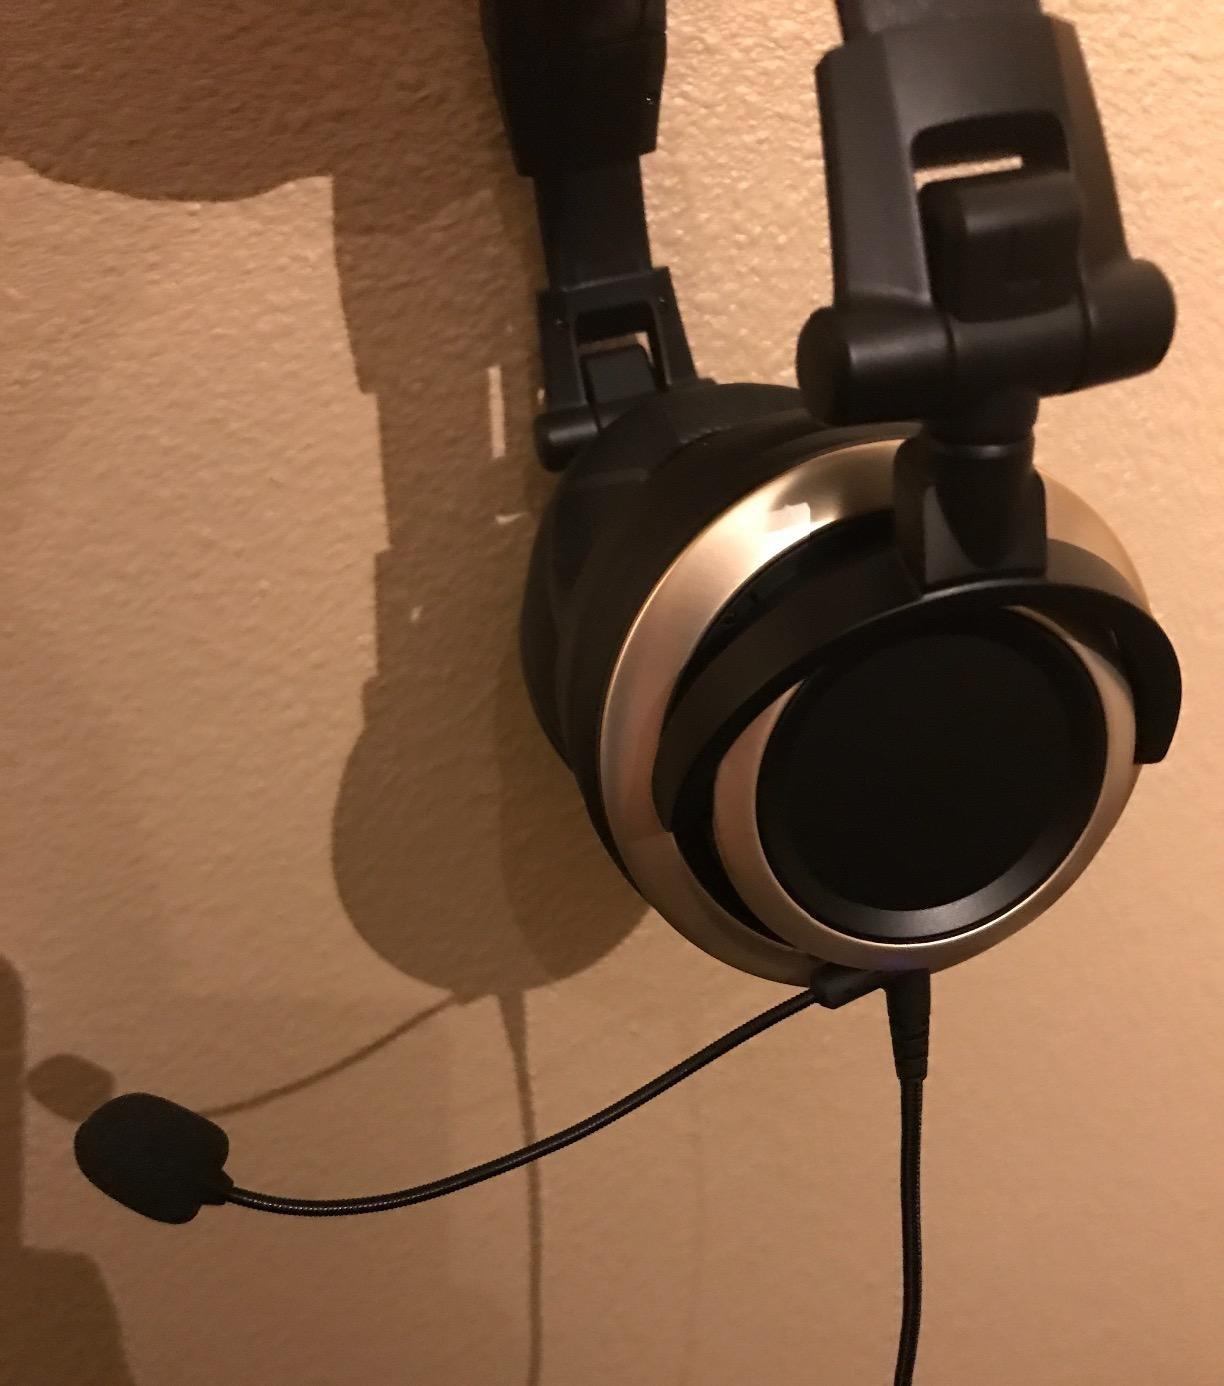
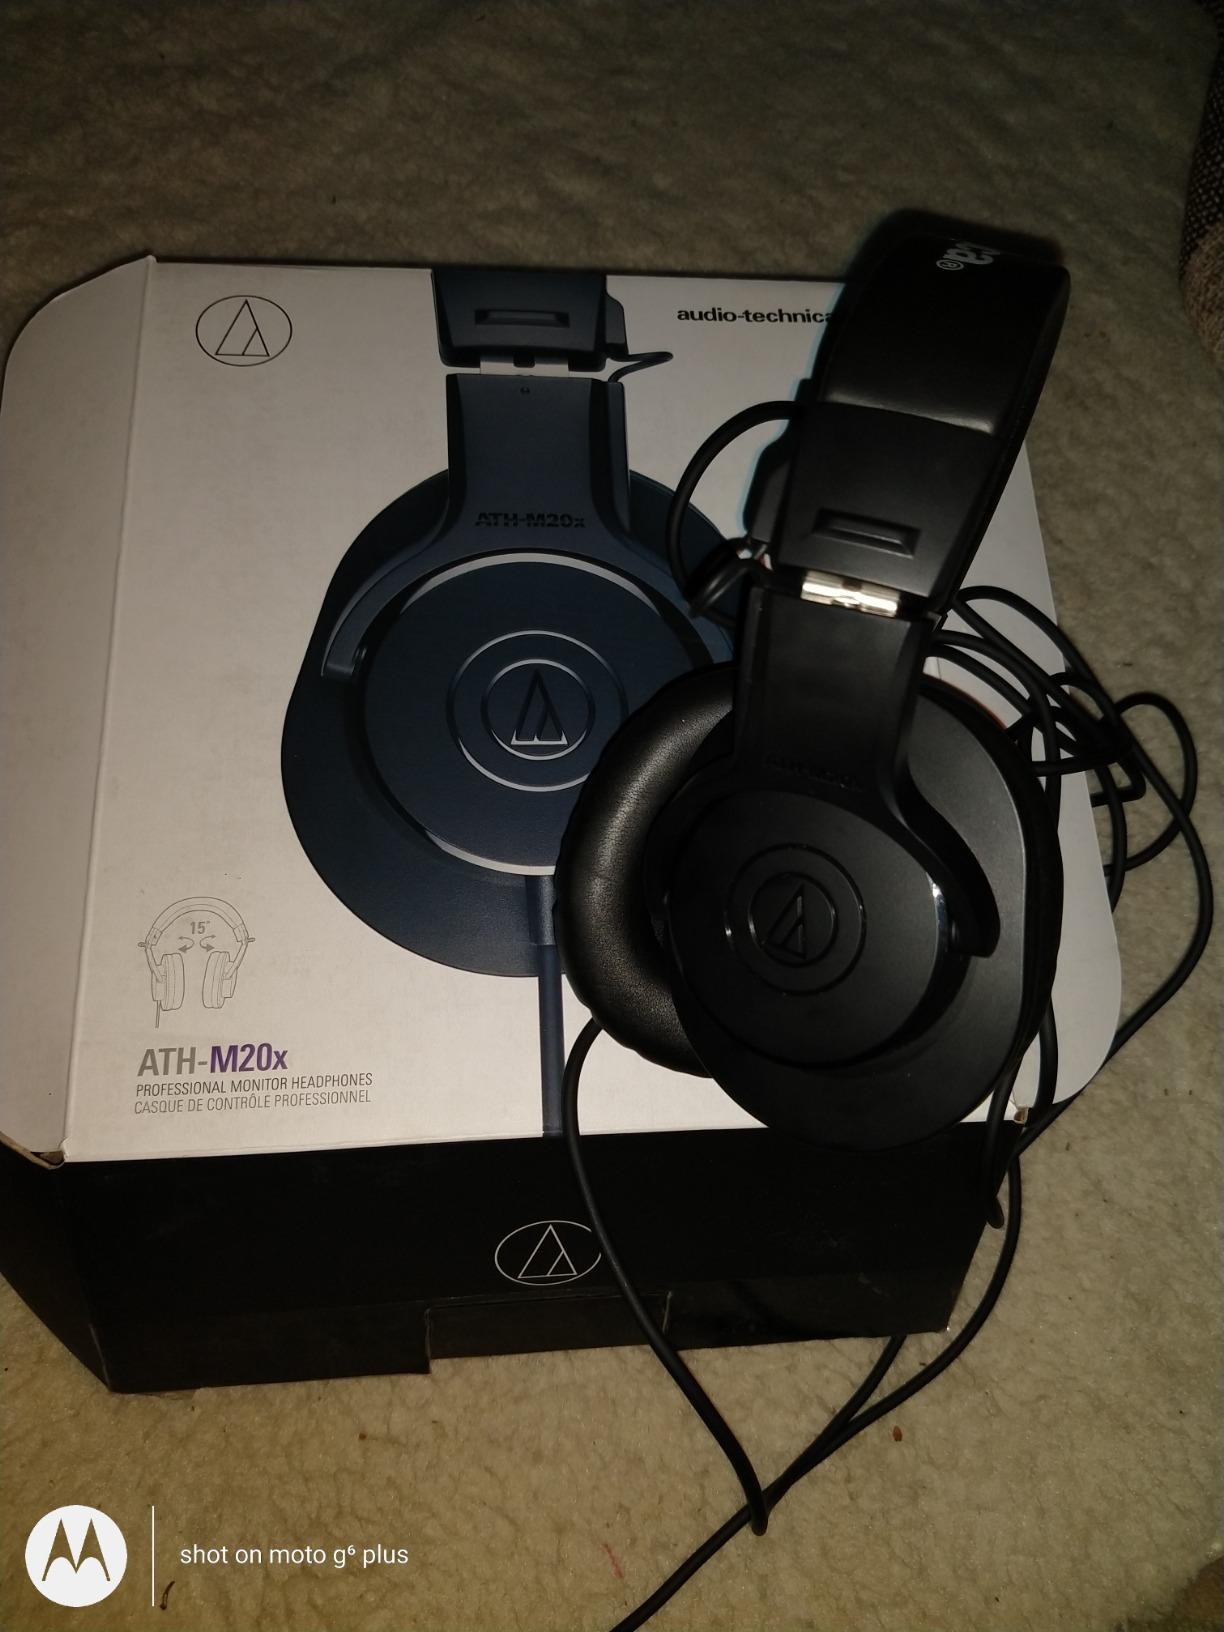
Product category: headphones
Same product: no